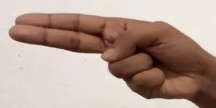
ASL sign: H